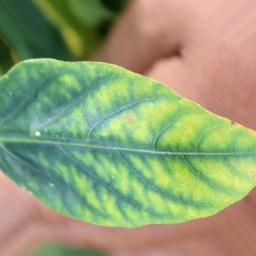
Label: nutritional